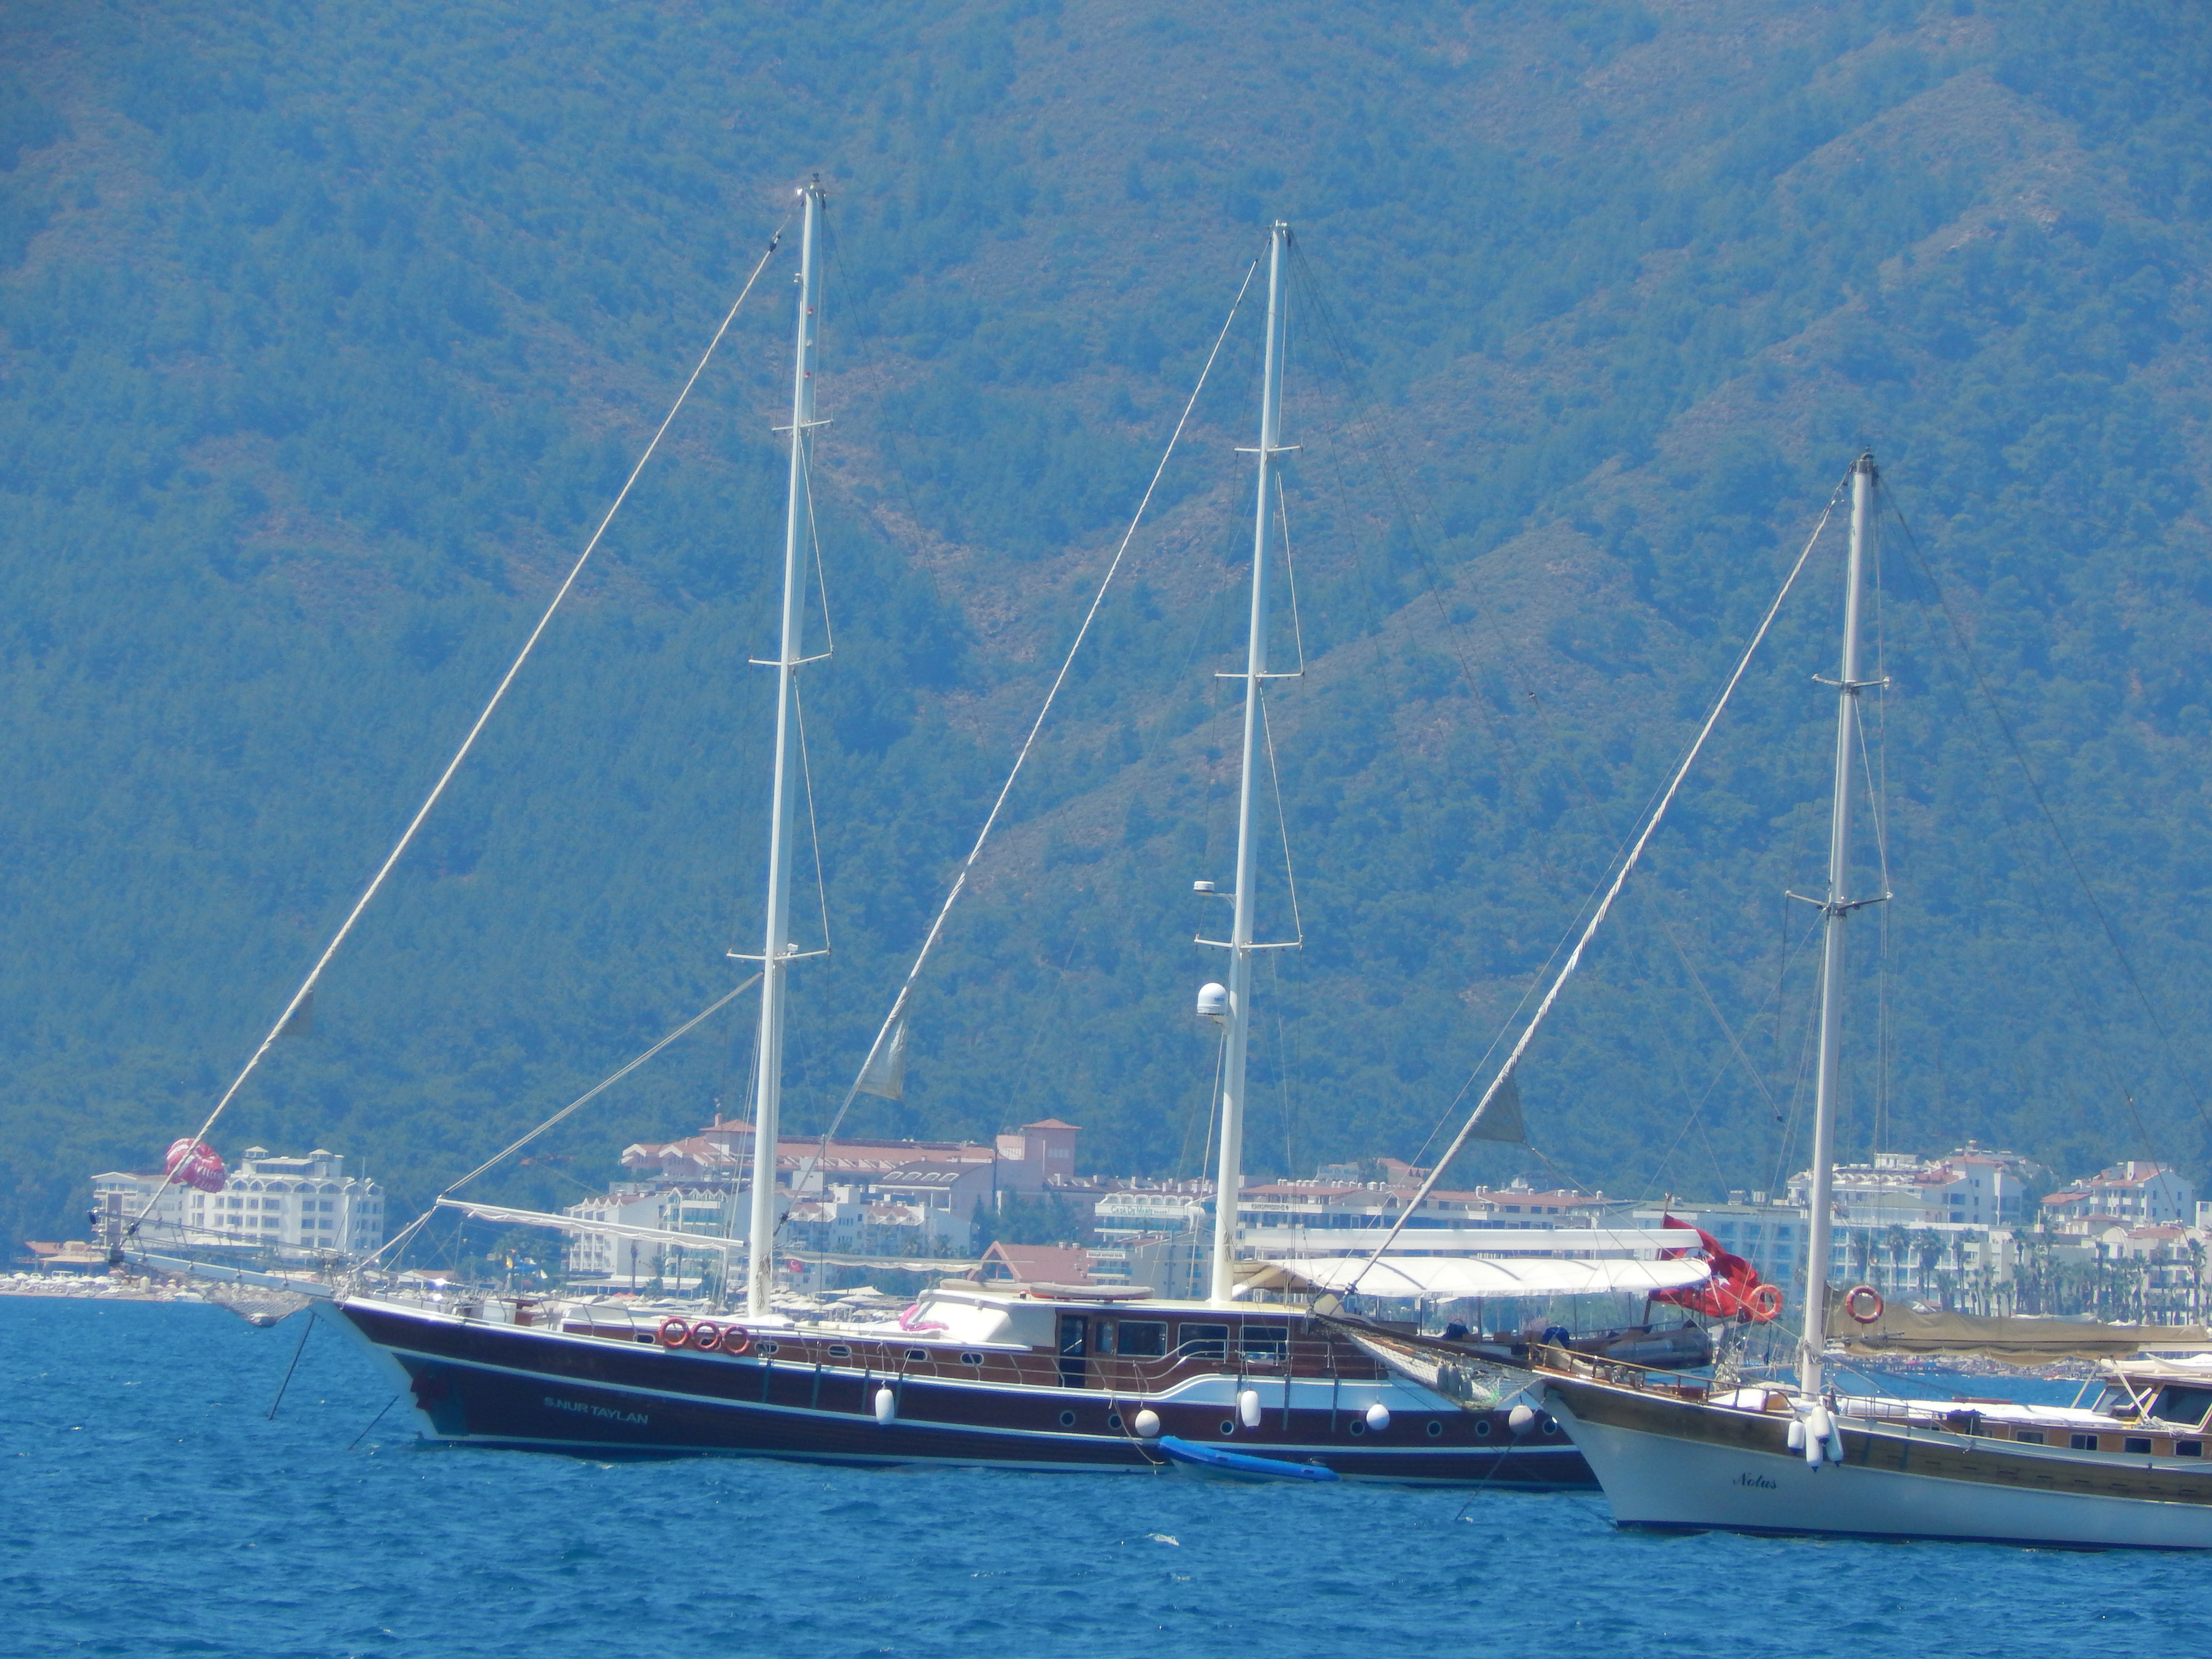
sea, landscape, marina, ship, view, travel, blue, summer, water, riviera, city, coast, boat, resort, harbor, cruise, yacht, sailing, destination, sky, water transportation, sailboat, watercraft, tall ship, schooner, sail, mast, sailing ship, sloop, yawl, barquentine, cat ketch, brigantine, calm, skipjack, windjammer, ocean, boating, channel, motor ship, barque